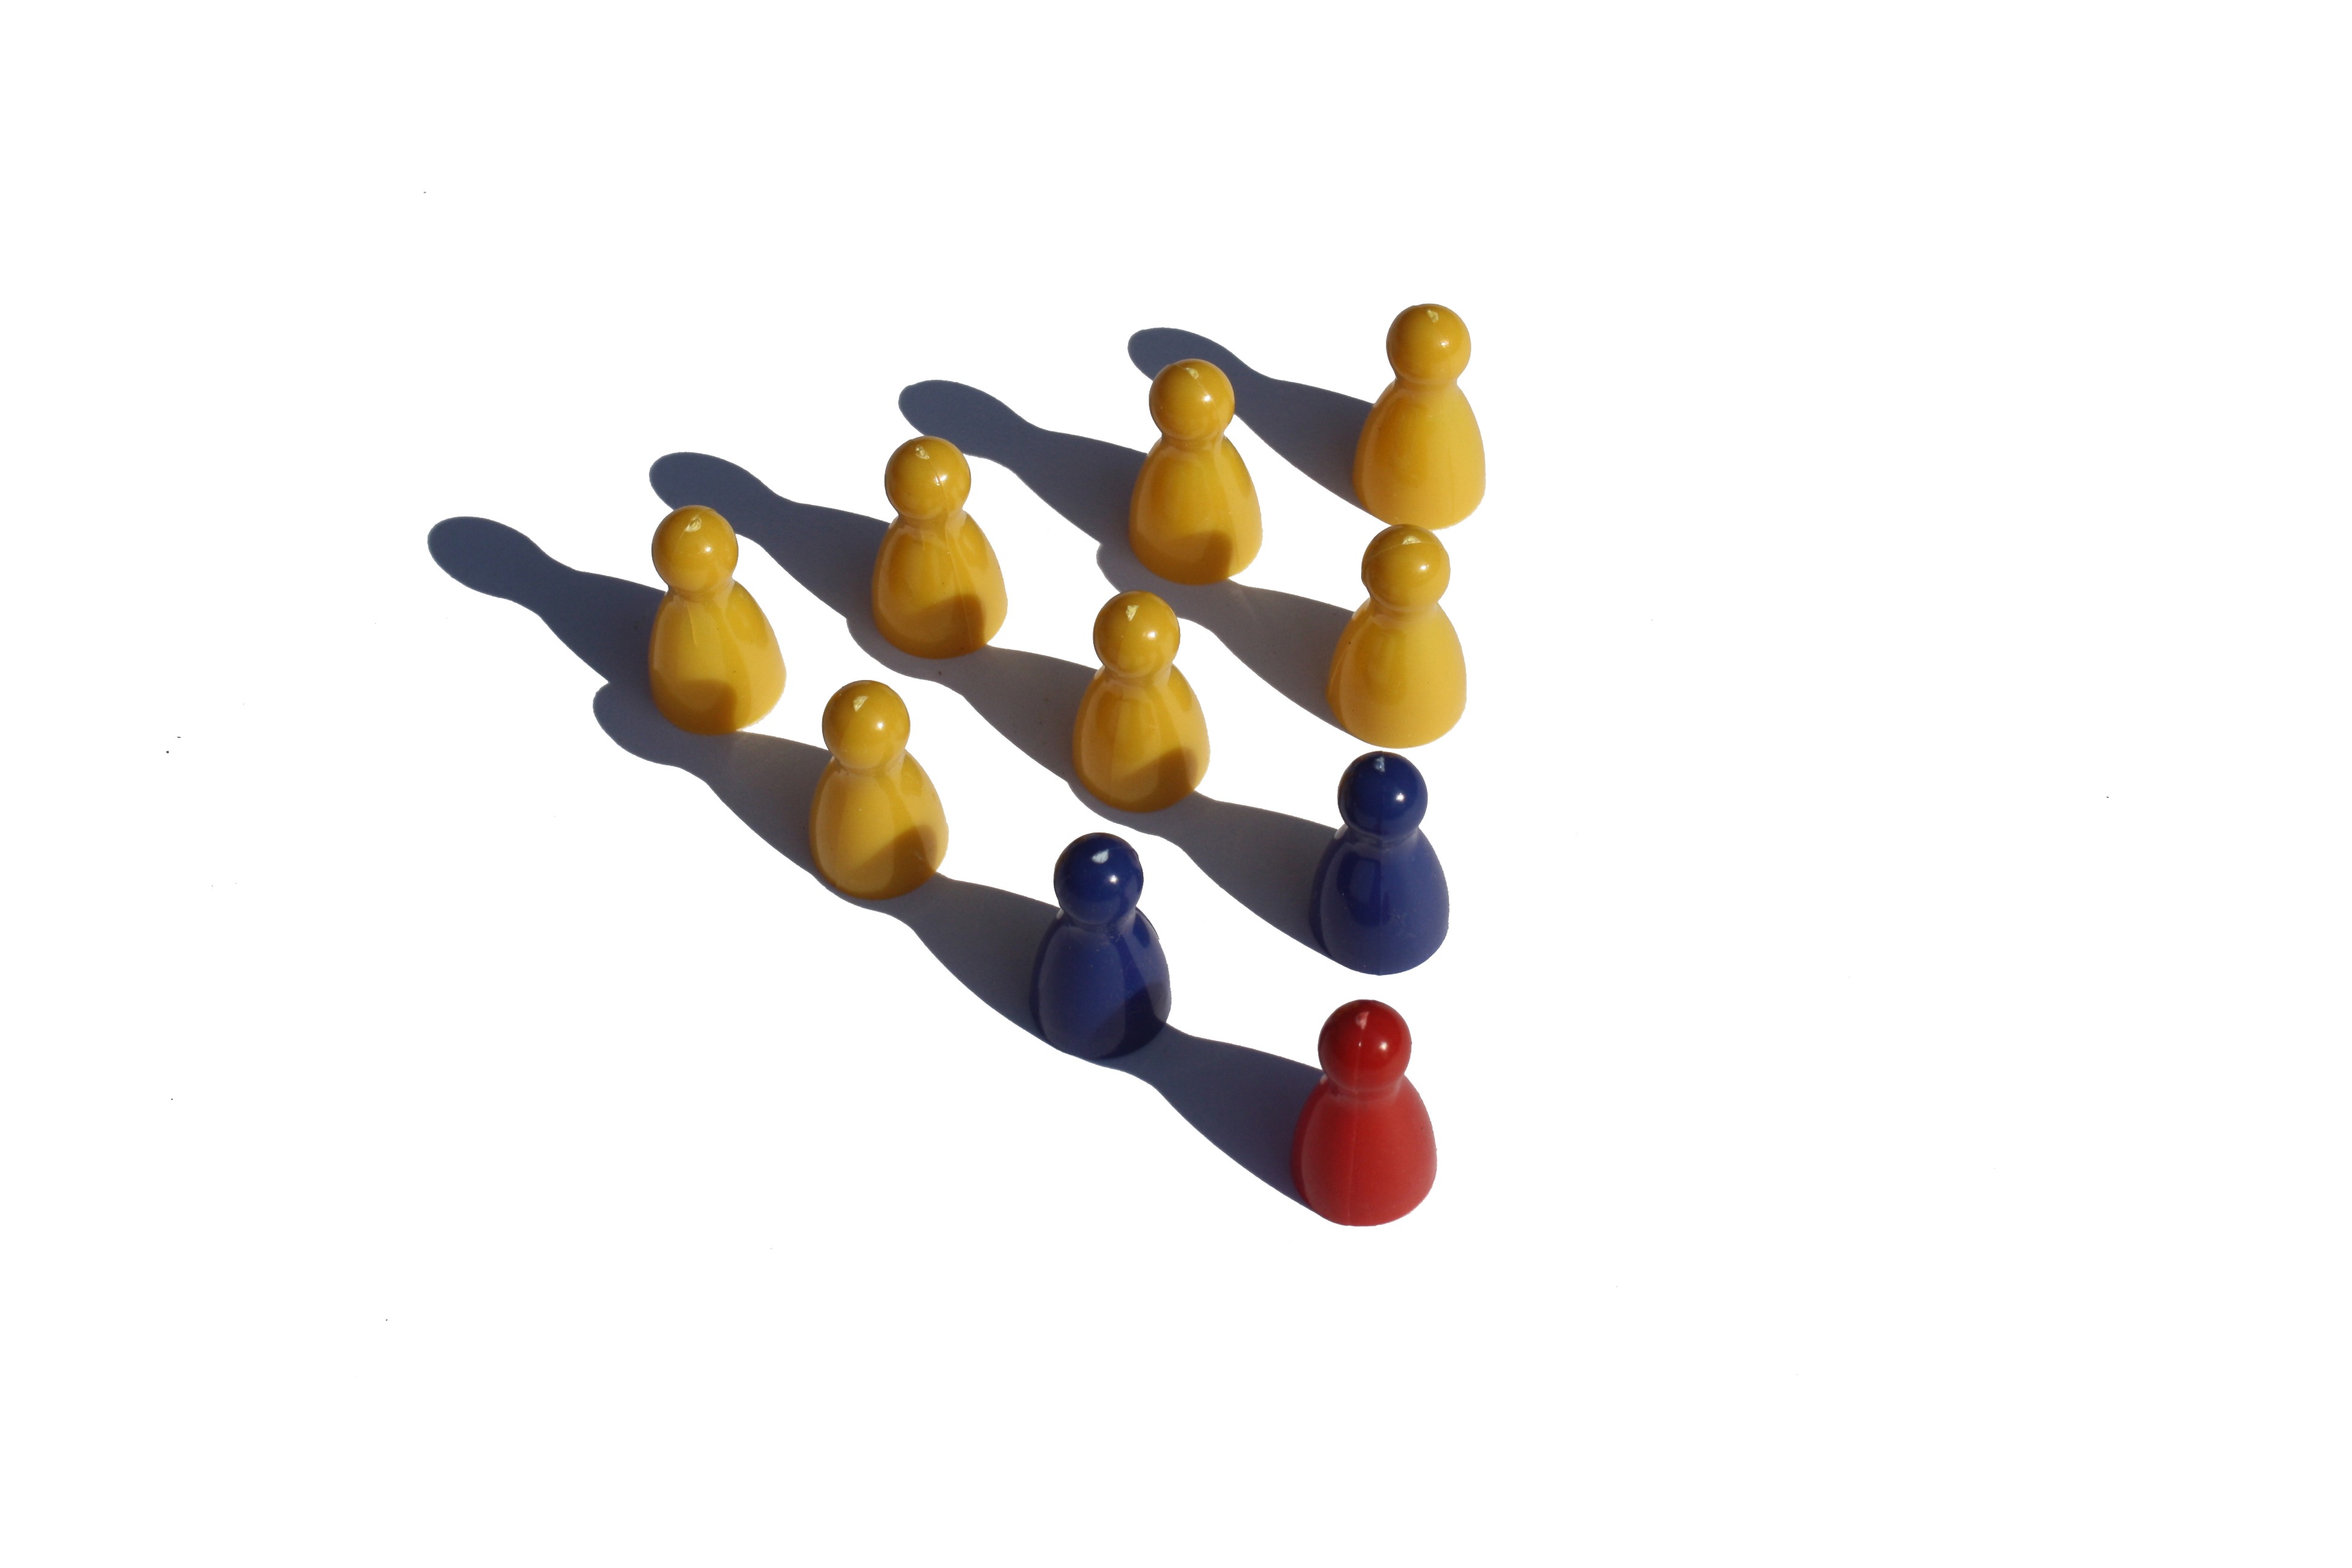
hand, red, blue, set, yellow, toy, weapon, sports equipment, great, letters, large, figures, games, play stone, bow and arrow, hierarchy